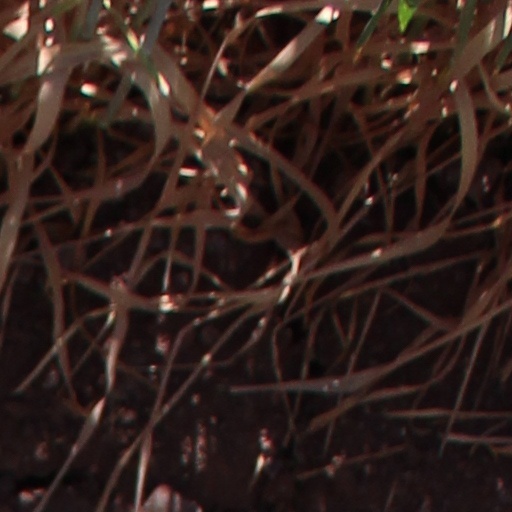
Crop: wheat